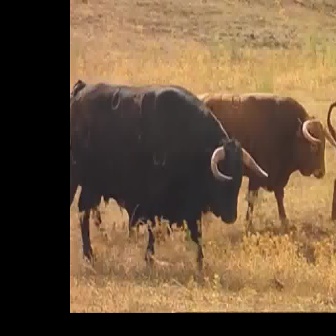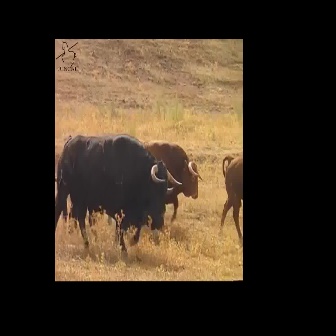
  Please identify the target specified by the bounding box [70,79,267,277] in the first image and locate it in the second image. Return the coordinates in [x_min,y_min,x_max,y_max] format.
Answer: [54,133,182,260]